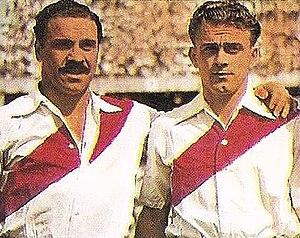
Alfredo Di Stéfano Laulhé est un footballeur puis entraîneur, né le 4 juillet 1926 à Buenos Aires et mort le 7 juillet 2014 à Madrid. De nationalité argentine puis naturalisé espagnol en 1956, il évolue au poste d'attaquant, du milieu des années 1940 au milieu des années 1960.